Searcy Municipal Courthouse

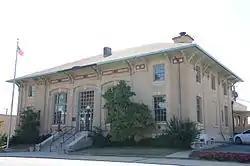

The Searcy Municipal Courthouse, formerly the Searcy Post Office is a historic government building at Gum and Arch Streets in downtown Searcy, Arkansas. It is a two-story brick building with Renaissance Revival styling. The central bays of its main facade are articulated by paneled pilasters of the Corinthian order, with large two-story windows flanking a two-story entrance, all set in recessed segmented-arch openings. The shallow hipped roof has elongated eaves with large brackets. The building was designed by Oscar Wenderoth and built in 1914, and is the only high-style Renaissance Revival building in White County.